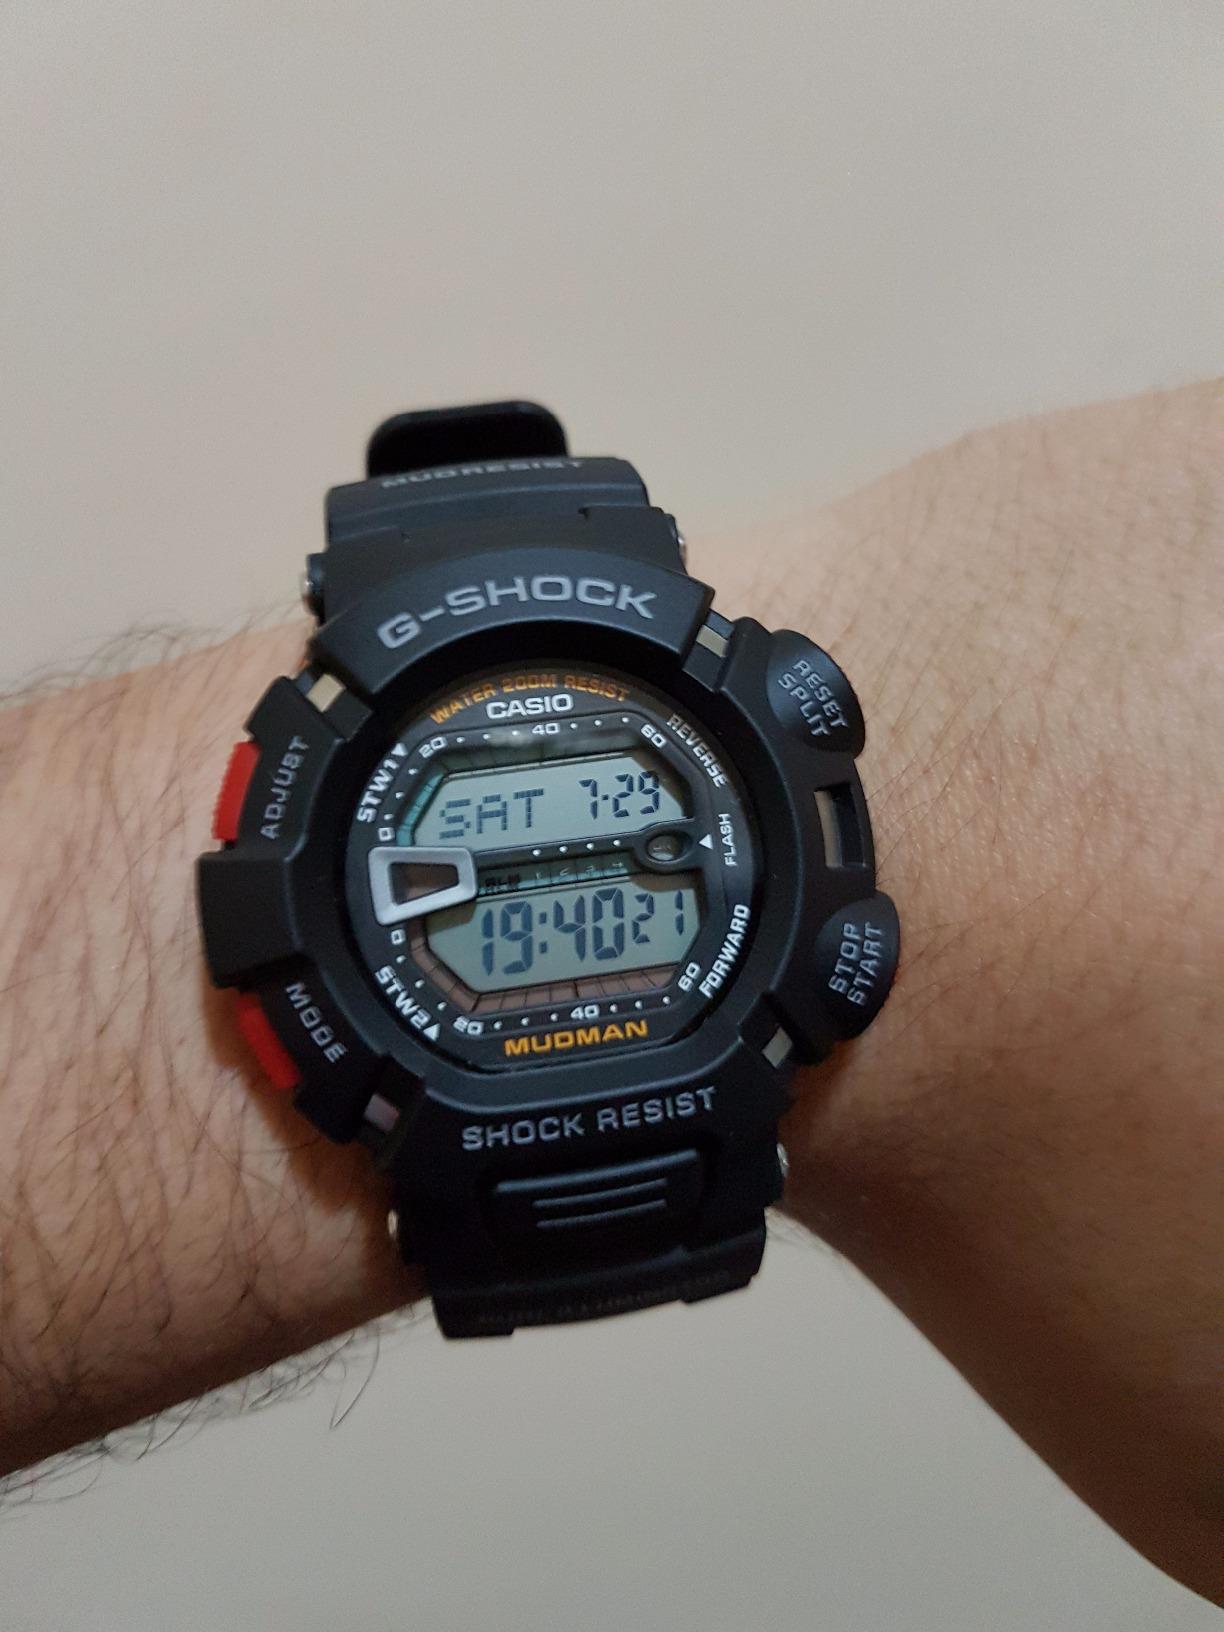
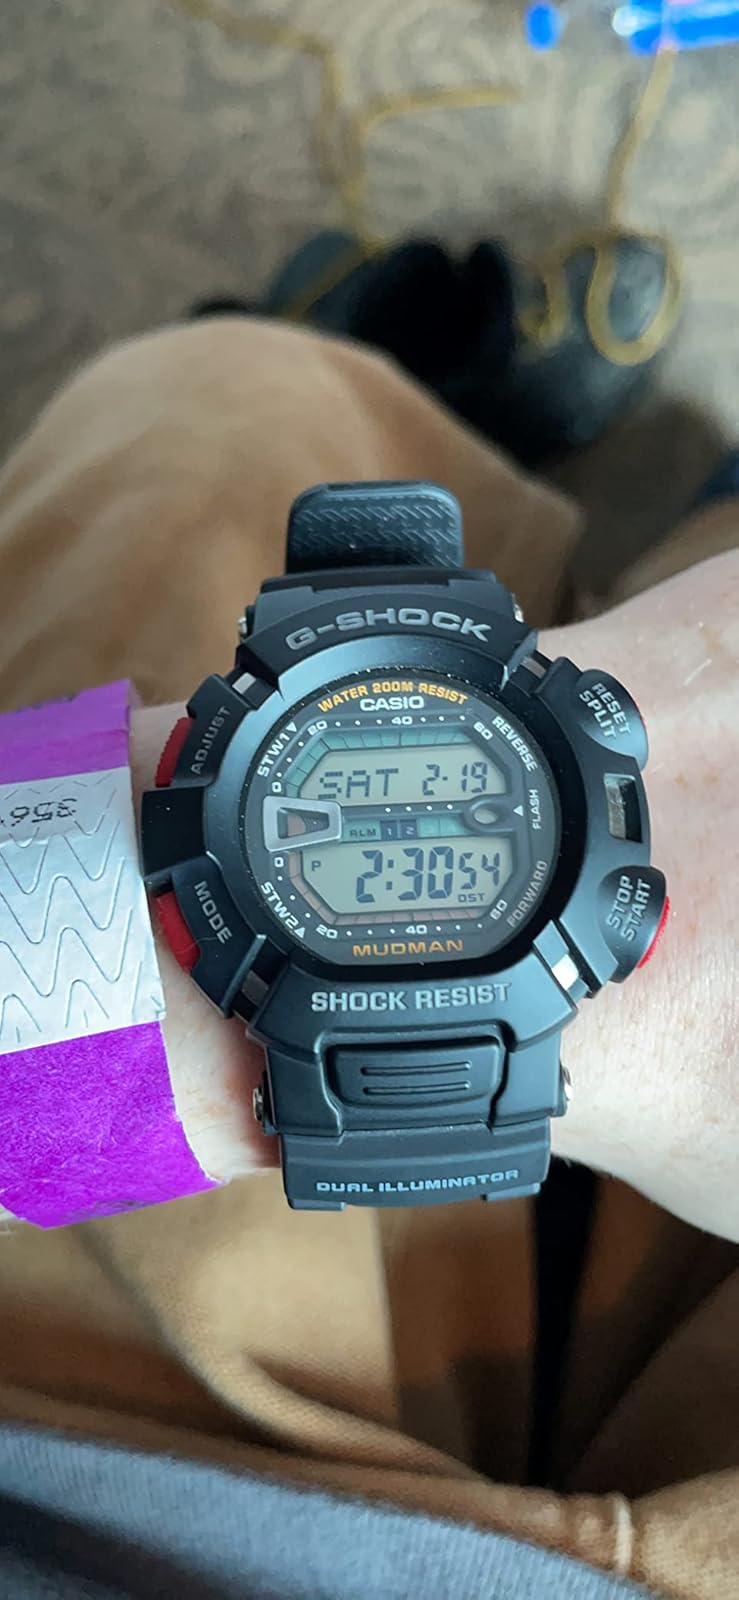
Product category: accessories_watch
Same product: yes